List of certified albums in Romania

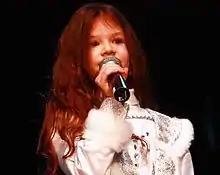
A young woman singing into a microphone in front of a black background, wearing a white blouse.

Since the late 1990s, more than 70 albums have been certified in Romania in accordance with the certification levels set up by the Uniunea Producătorilor de Fonograme din România (UPFR). Established in 1996, the UPFR is the first Romanian trade association of music producers, with the purpose of promoting the professional interests of its members, as well as being involved in anti-piracy. It has been advised by "Monitorul Oficial", the official gazette of Romania, to function as a collective management organisation and collector of compensatory remuneration in the country. Although never publicly defined, the UPFR's certification levels have been repeatedly lowered since their introduction. When considering an album's certification level, the UPFR considers both its unit sales and its sales price. This is atypical when compared to the methods of other organizations. For example, in 2006 an album costing or more would need to achieve 2,000 unit sales to be awarded a gold certification, while one costing less than €7 would need 10,000.